The Bachelor (American TV series) season 25

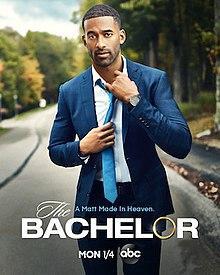
Promotional poster

The twenty-fifth season of "The Bachelor" premiered on January 4, 2021. This season features 28-year-old Matt James, a real estate broker and charity founder from Raleigh, North Carolina.